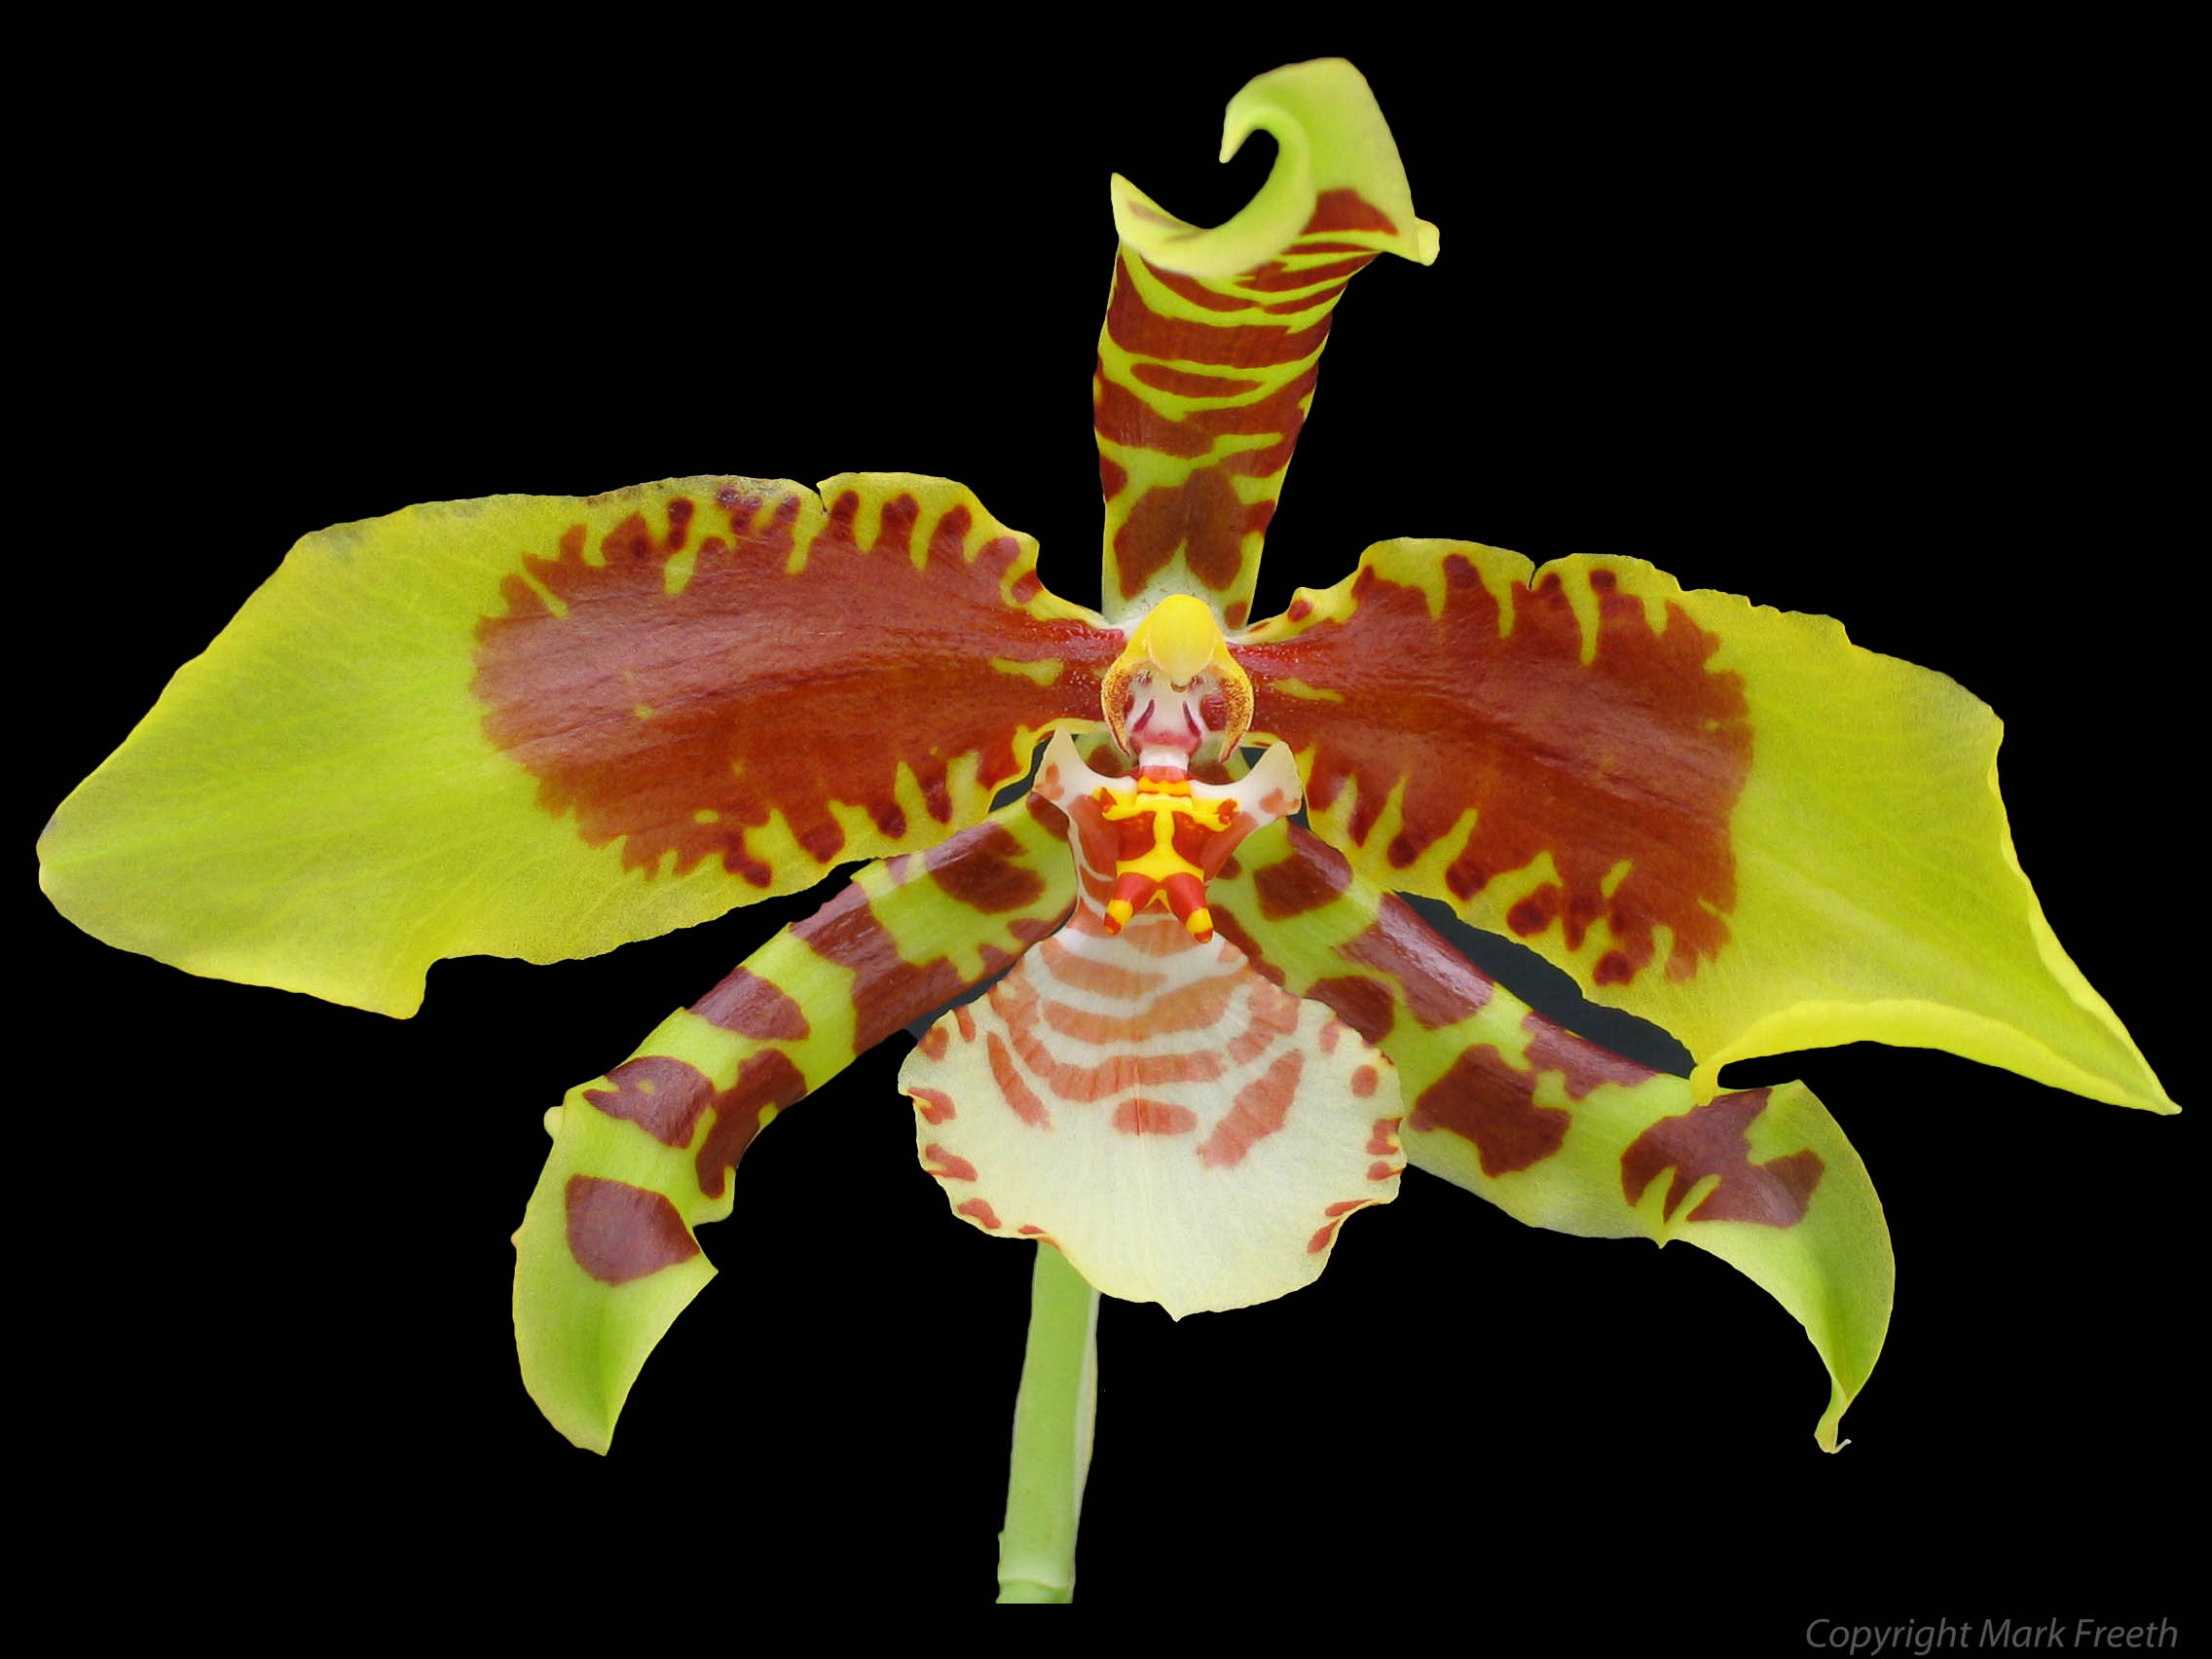
plant, leaf, flower, yellow, flora, orchid, illustration, markfreeth, flowering plant, land plant